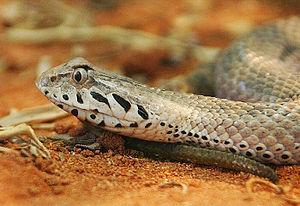
Acanthophis est un genre de serpents de la famille des Elapidae. Communément appelés vipères de la mort et death adders par les anglophones, ils sont parmi les serpents les plus venimeux au monde.
Acanthophis laevis est une espèce de serpents de la famille des Elapidae.